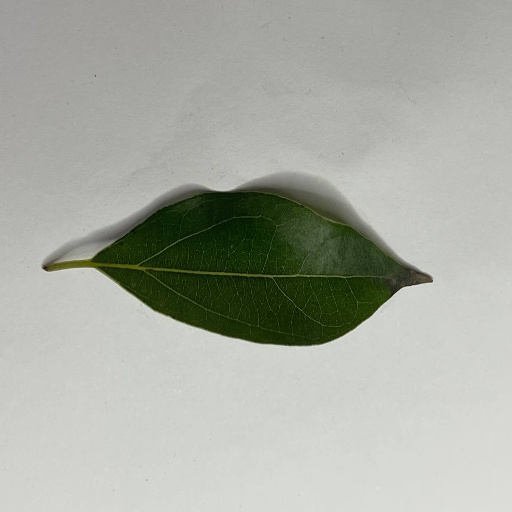
Species: Camphor
Leaf condition: Healthy Leaf